Carl Devlies

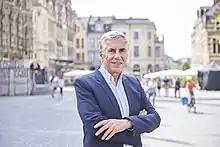

Carl Devlies (born 23 January 1953) is a Belgian politician. He is a member of the Flemish Christian-democratic party. At the moment he is a "schepen" in Leuven.